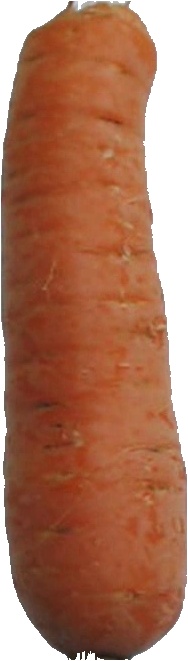
Label: carrot_1